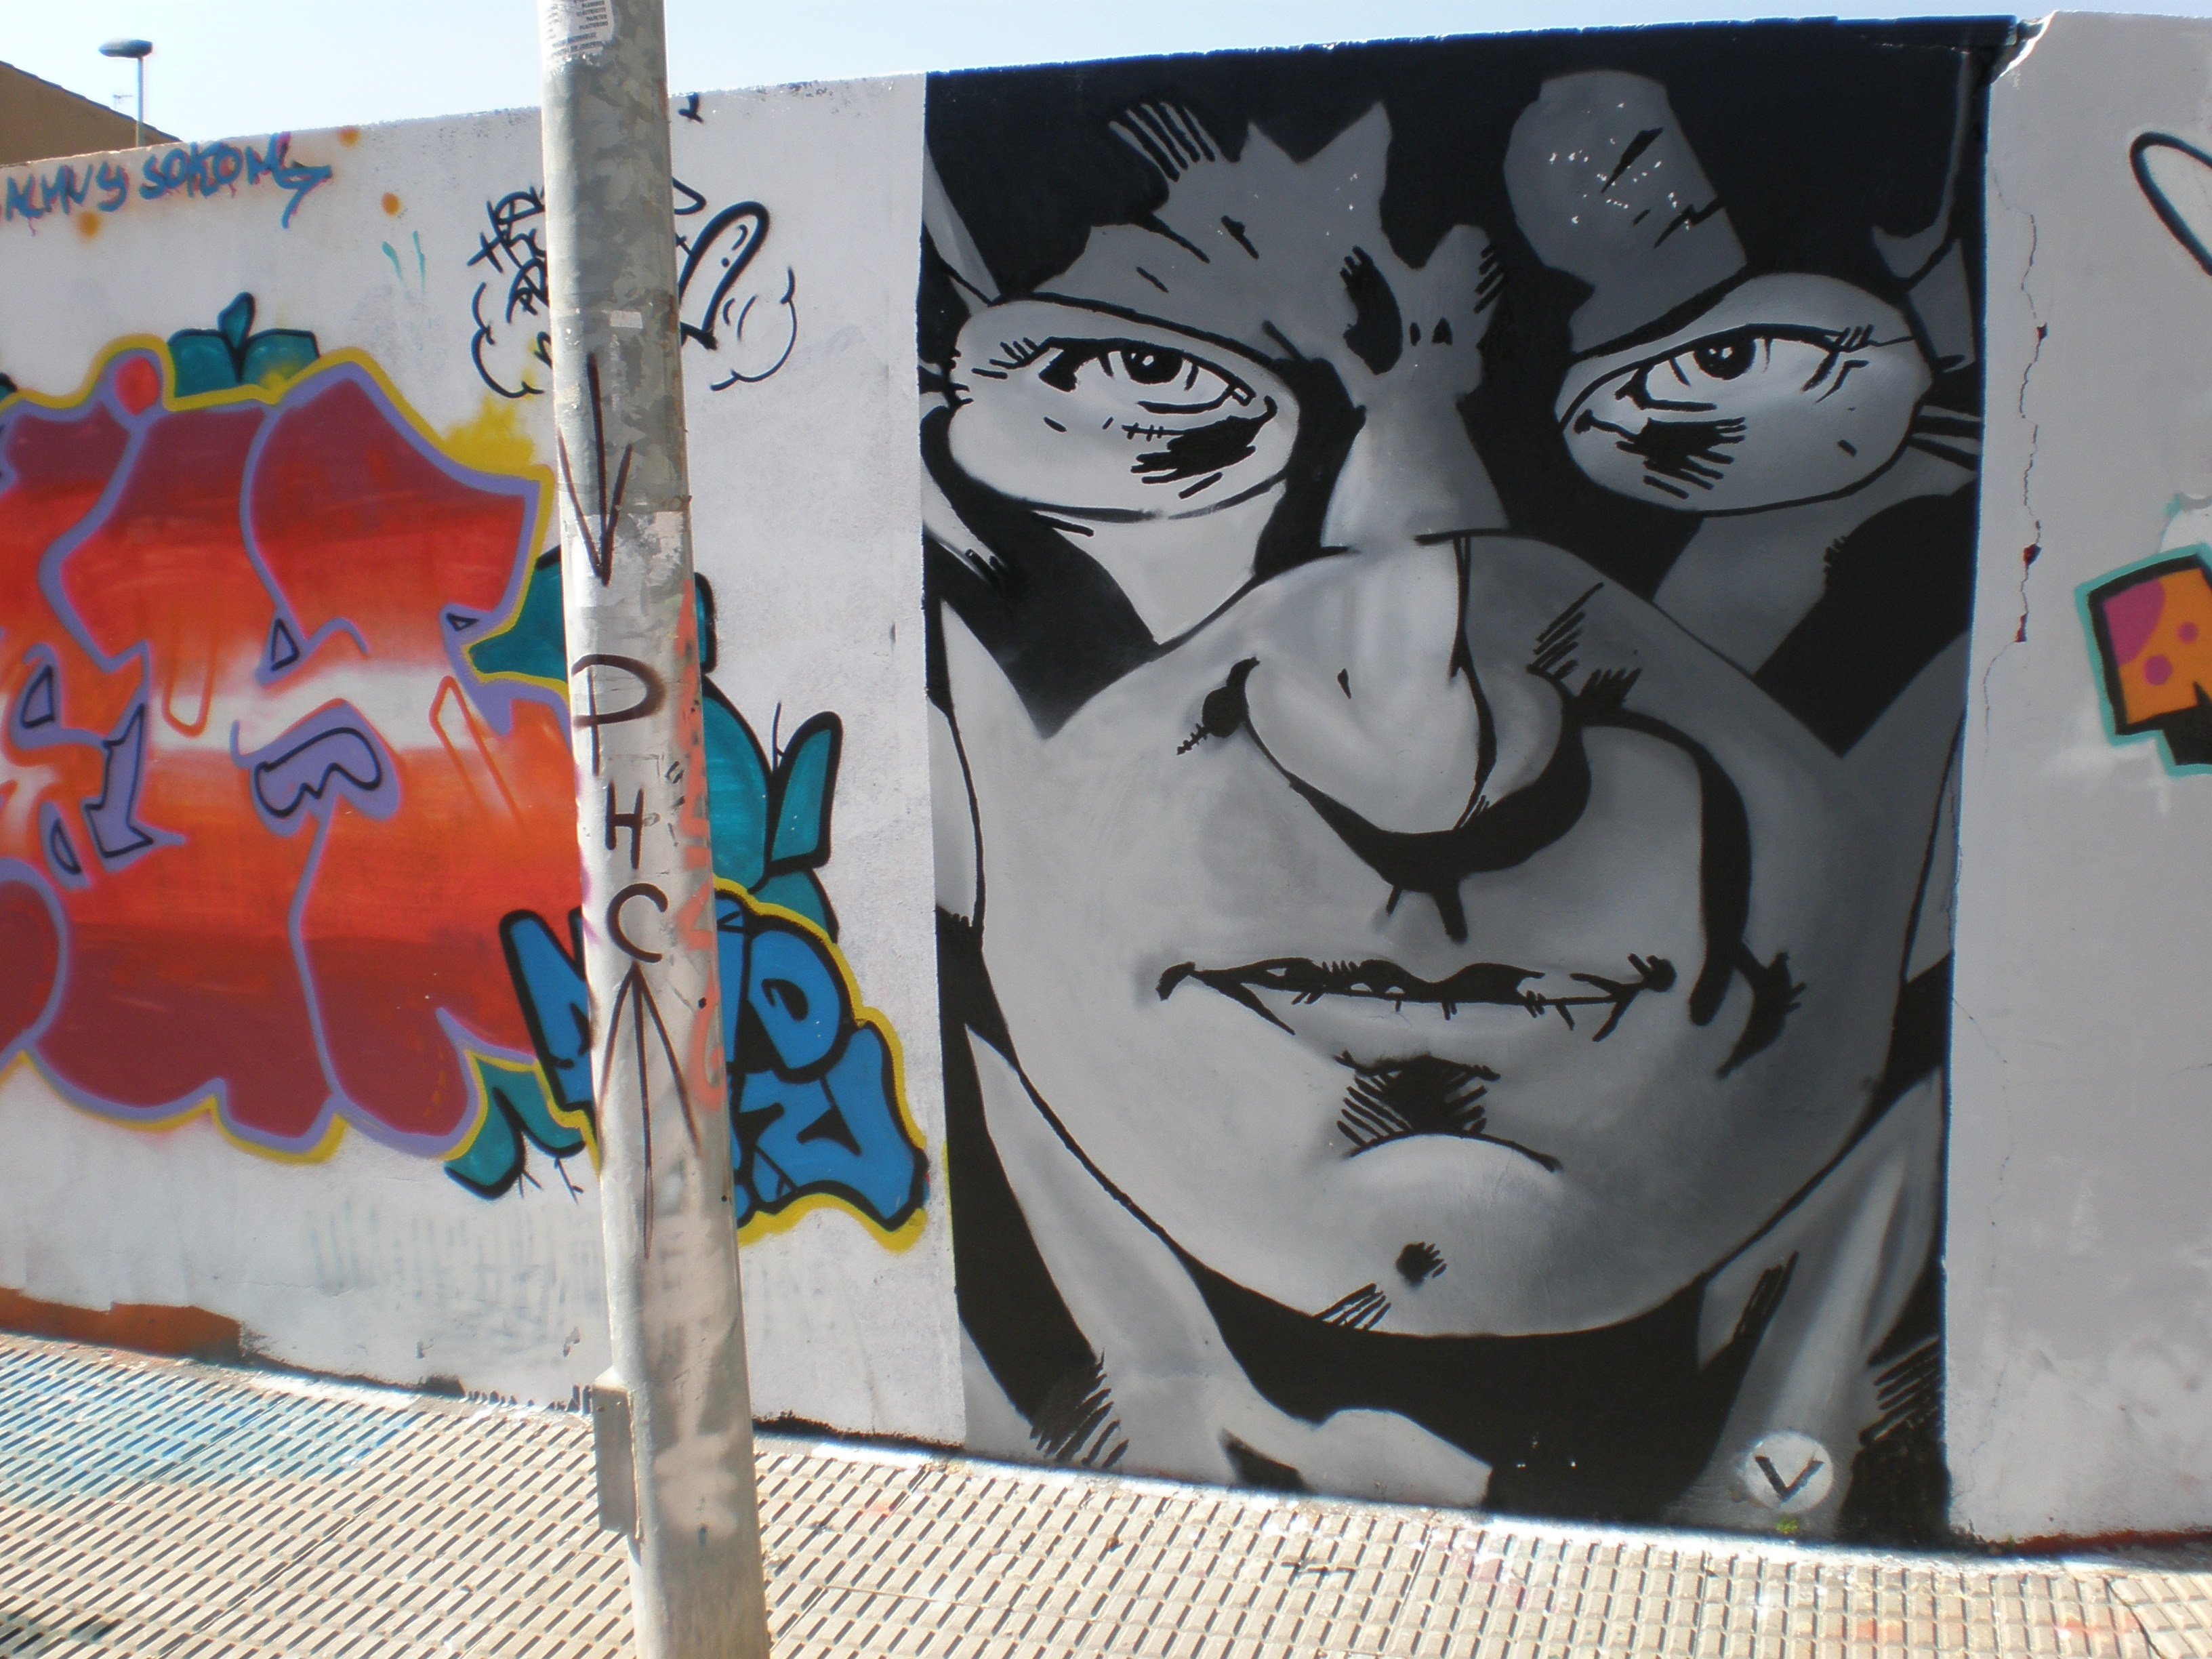
graffiti, street art, art, mural, streetartspain, spainoct09